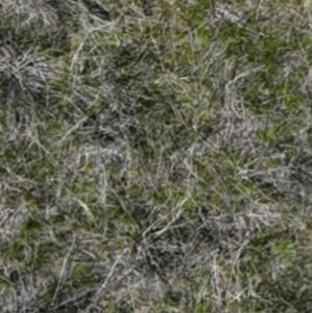
Month: may